Horrie Bant

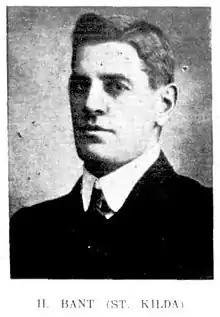
Bant in 1907

William Horace Bray "Horrie" Bant (22 September 1882 – 6 May 1957) was an Australian rules footballer who played with St Kilda and Essendon in the Victorian Football League (VFL).